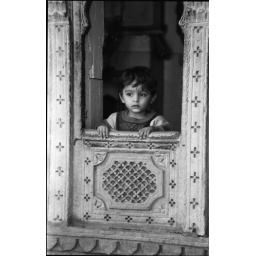
Little boy in stone window, Jaiselmer